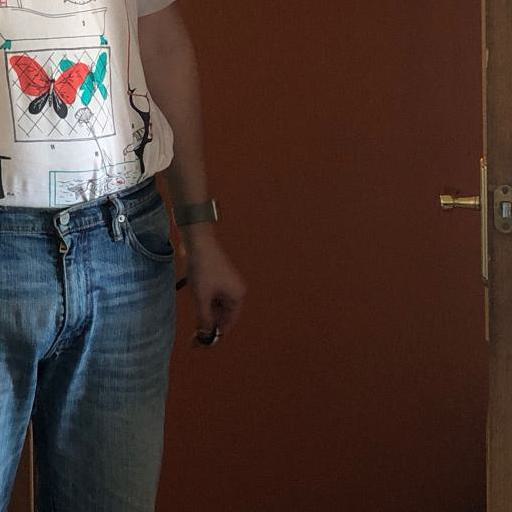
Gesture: no_gesture